Grand Army of the Republic

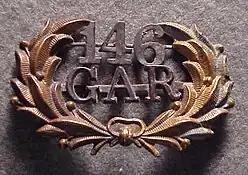
GAR Uniform Hat Badge from Post No. 146, "RG Shaw Post", named after Colonel Robert Gould Shaw and established by surviving members of the 54th Massachusetts Infantry Regiment in 1871 (R. Andre Stevens Civil War Collection)

After the end of American Civil War, various state and local organizations were formed for veterans to network and maintain connections with each other. Many of the veterans used their shared experiences as a basis for fellowship. Groups of men began joining, first for camaraderie and later for political power. Emerging as most influential among the various organizations during the first post-war years was the Grand Army of the Republic, founded on April 6, 1866, on the principles of "Fraternity, Charity and Loyalty," in Decatur, Illinois, by Dr. Benjamin F. Stephenson. The GAR almost disappeared in the early 1870s, and many state-centered divisions, named "departments", and local posts ceased to exist.